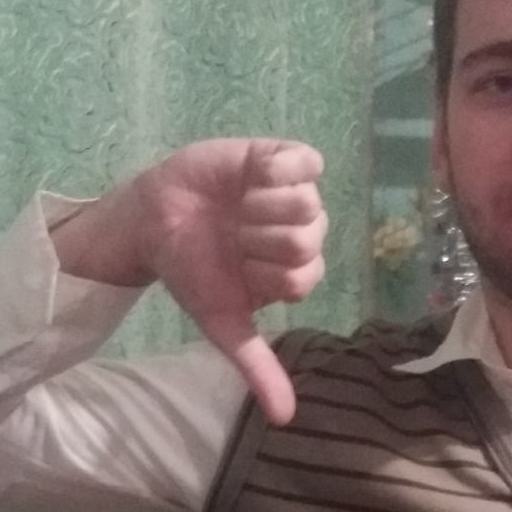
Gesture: dislike